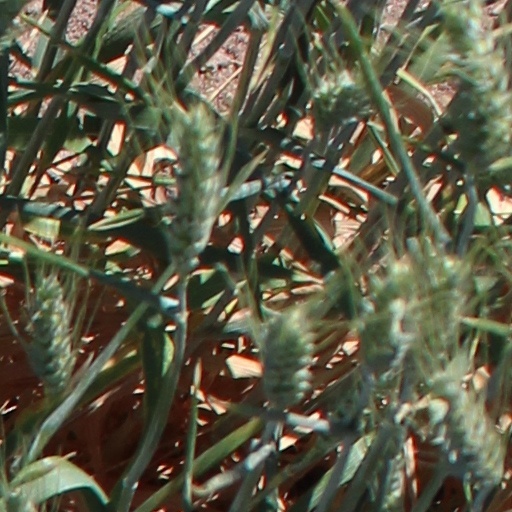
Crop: wheat